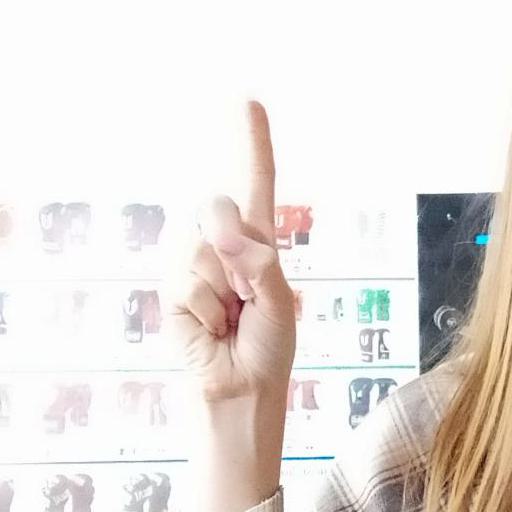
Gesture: one